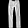
Label: Trouser